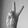
ASL letter: V